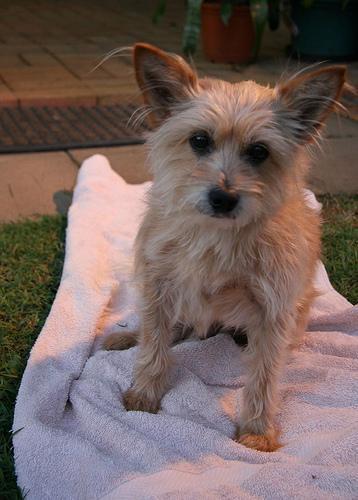
Australian_terrier